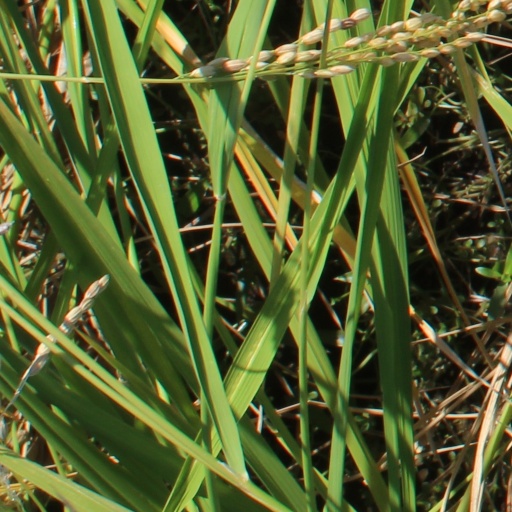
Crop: rice